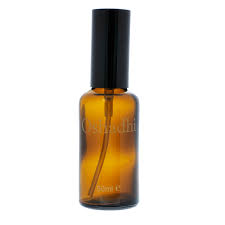
Waste category: glass